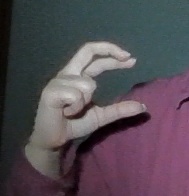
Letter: thal